Basum language

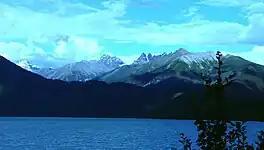
Basum Lake ("Basum Tso") in Tibet

Qu, et al. (1989) notes that Basum is mutually unintelligible with and quite different from Gongbu Tibetan (11,600 speakers), which is a Central Tibetan language variety closely related to Nyingchi Tibetan. Basum is also unintelligible with Niangpu 娘蒲话 (also called Muqu 牧区话), which is a Khams Tibetan language variety spoken by 4,310 people in Jiaxing 加兴 and Niangpu 娘蒲 townships of Gongbo'gyamda County. Qu, et al. (1989:61) notices some lexical similarities between Basum and Cuona Menba (Tawang Monpa), an East Bodish language.